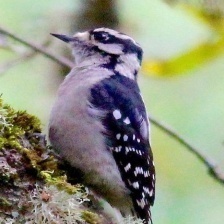
Species: DOWNY WOODPECKER
Scientific name: PICOIDES PUBESCENS